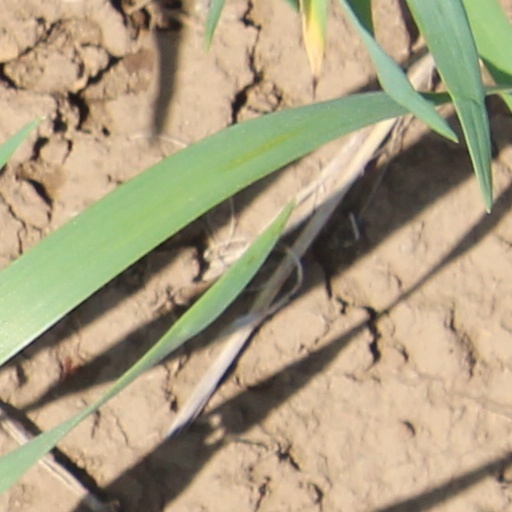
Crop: wheat